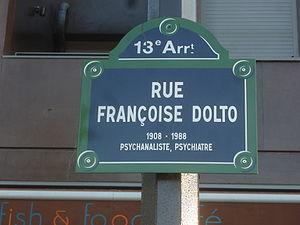
Paris 13e arrondissement - Rue Françoise-Dolto - plaque de rue
Françoise Dolto est une pédiatre et psychanalyste française.